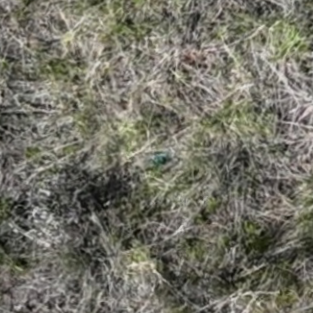
Month: may
Dye color: blue
Dye concentration: high